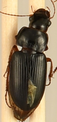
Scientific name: Harpalus paratus
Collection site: North Sterling NEON (STER), plot STER_033